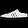
Label: Sneaker